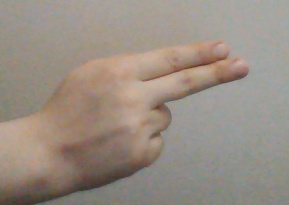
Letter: ain